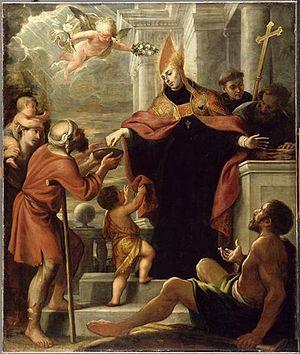
Saint Thomas de Villeneuve, né à Fuenllana en 1486, et mort à Valence, le 8 septembre 1555, est un religieux de l'ordre de Saint Augustin, qui devint archevêque de Valence. Suivant les directives du Concile de Trente, il travailla à la réforme de son Ordre, puis de son diocèse, manifestant une sollicitude particulière pour les indigents. Liturgiquement il est commémoré le 8 septembre.
Mateo Cerezo, le jeune ou Cereso, né le 19 avril 1637 à Burgos et mort le 29 juin 1666 à Madrid, est un artiste peintre et dessinateur de sujets religieux espagnol.